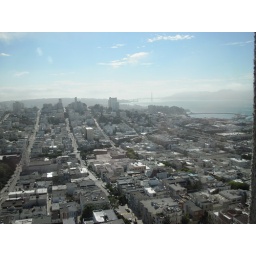
A day walking around SF. Random pictures of beautiful building and steets. A day walking around San Francisco. Random pictures of beautiful streets and buildings.